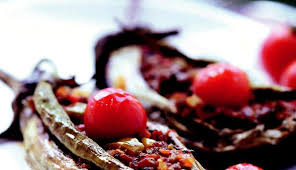
Yemek: karniyarik